The Bowman and The Spearman

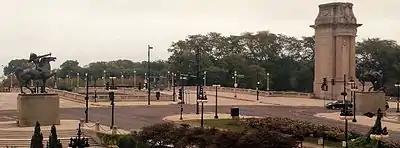

The idea of placing large sculptures at the park entrance originated from famed urban planner Daniel Burnham's 1909 "Plan of Chicago". Burnham, a man of vision and charisma, was a strong influence on how the lakefront appears today. He imagined a vast parkland stretching from Michigan Avenue to the lakeshore filled with beautiful gardens, walkways, and public works of art. Burnham himself, however, planned for the two statues to be of “one Indian and one ‘Buffalo Bill like’ depiction of the conquering white pioneers" to symbolize both America's Indian heritage and its struggle for expansion.